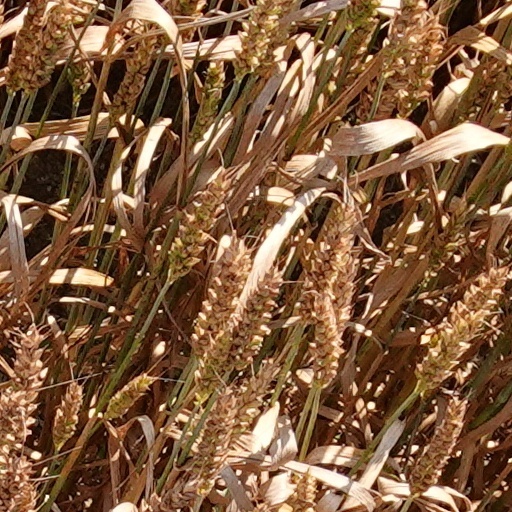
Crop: wheat